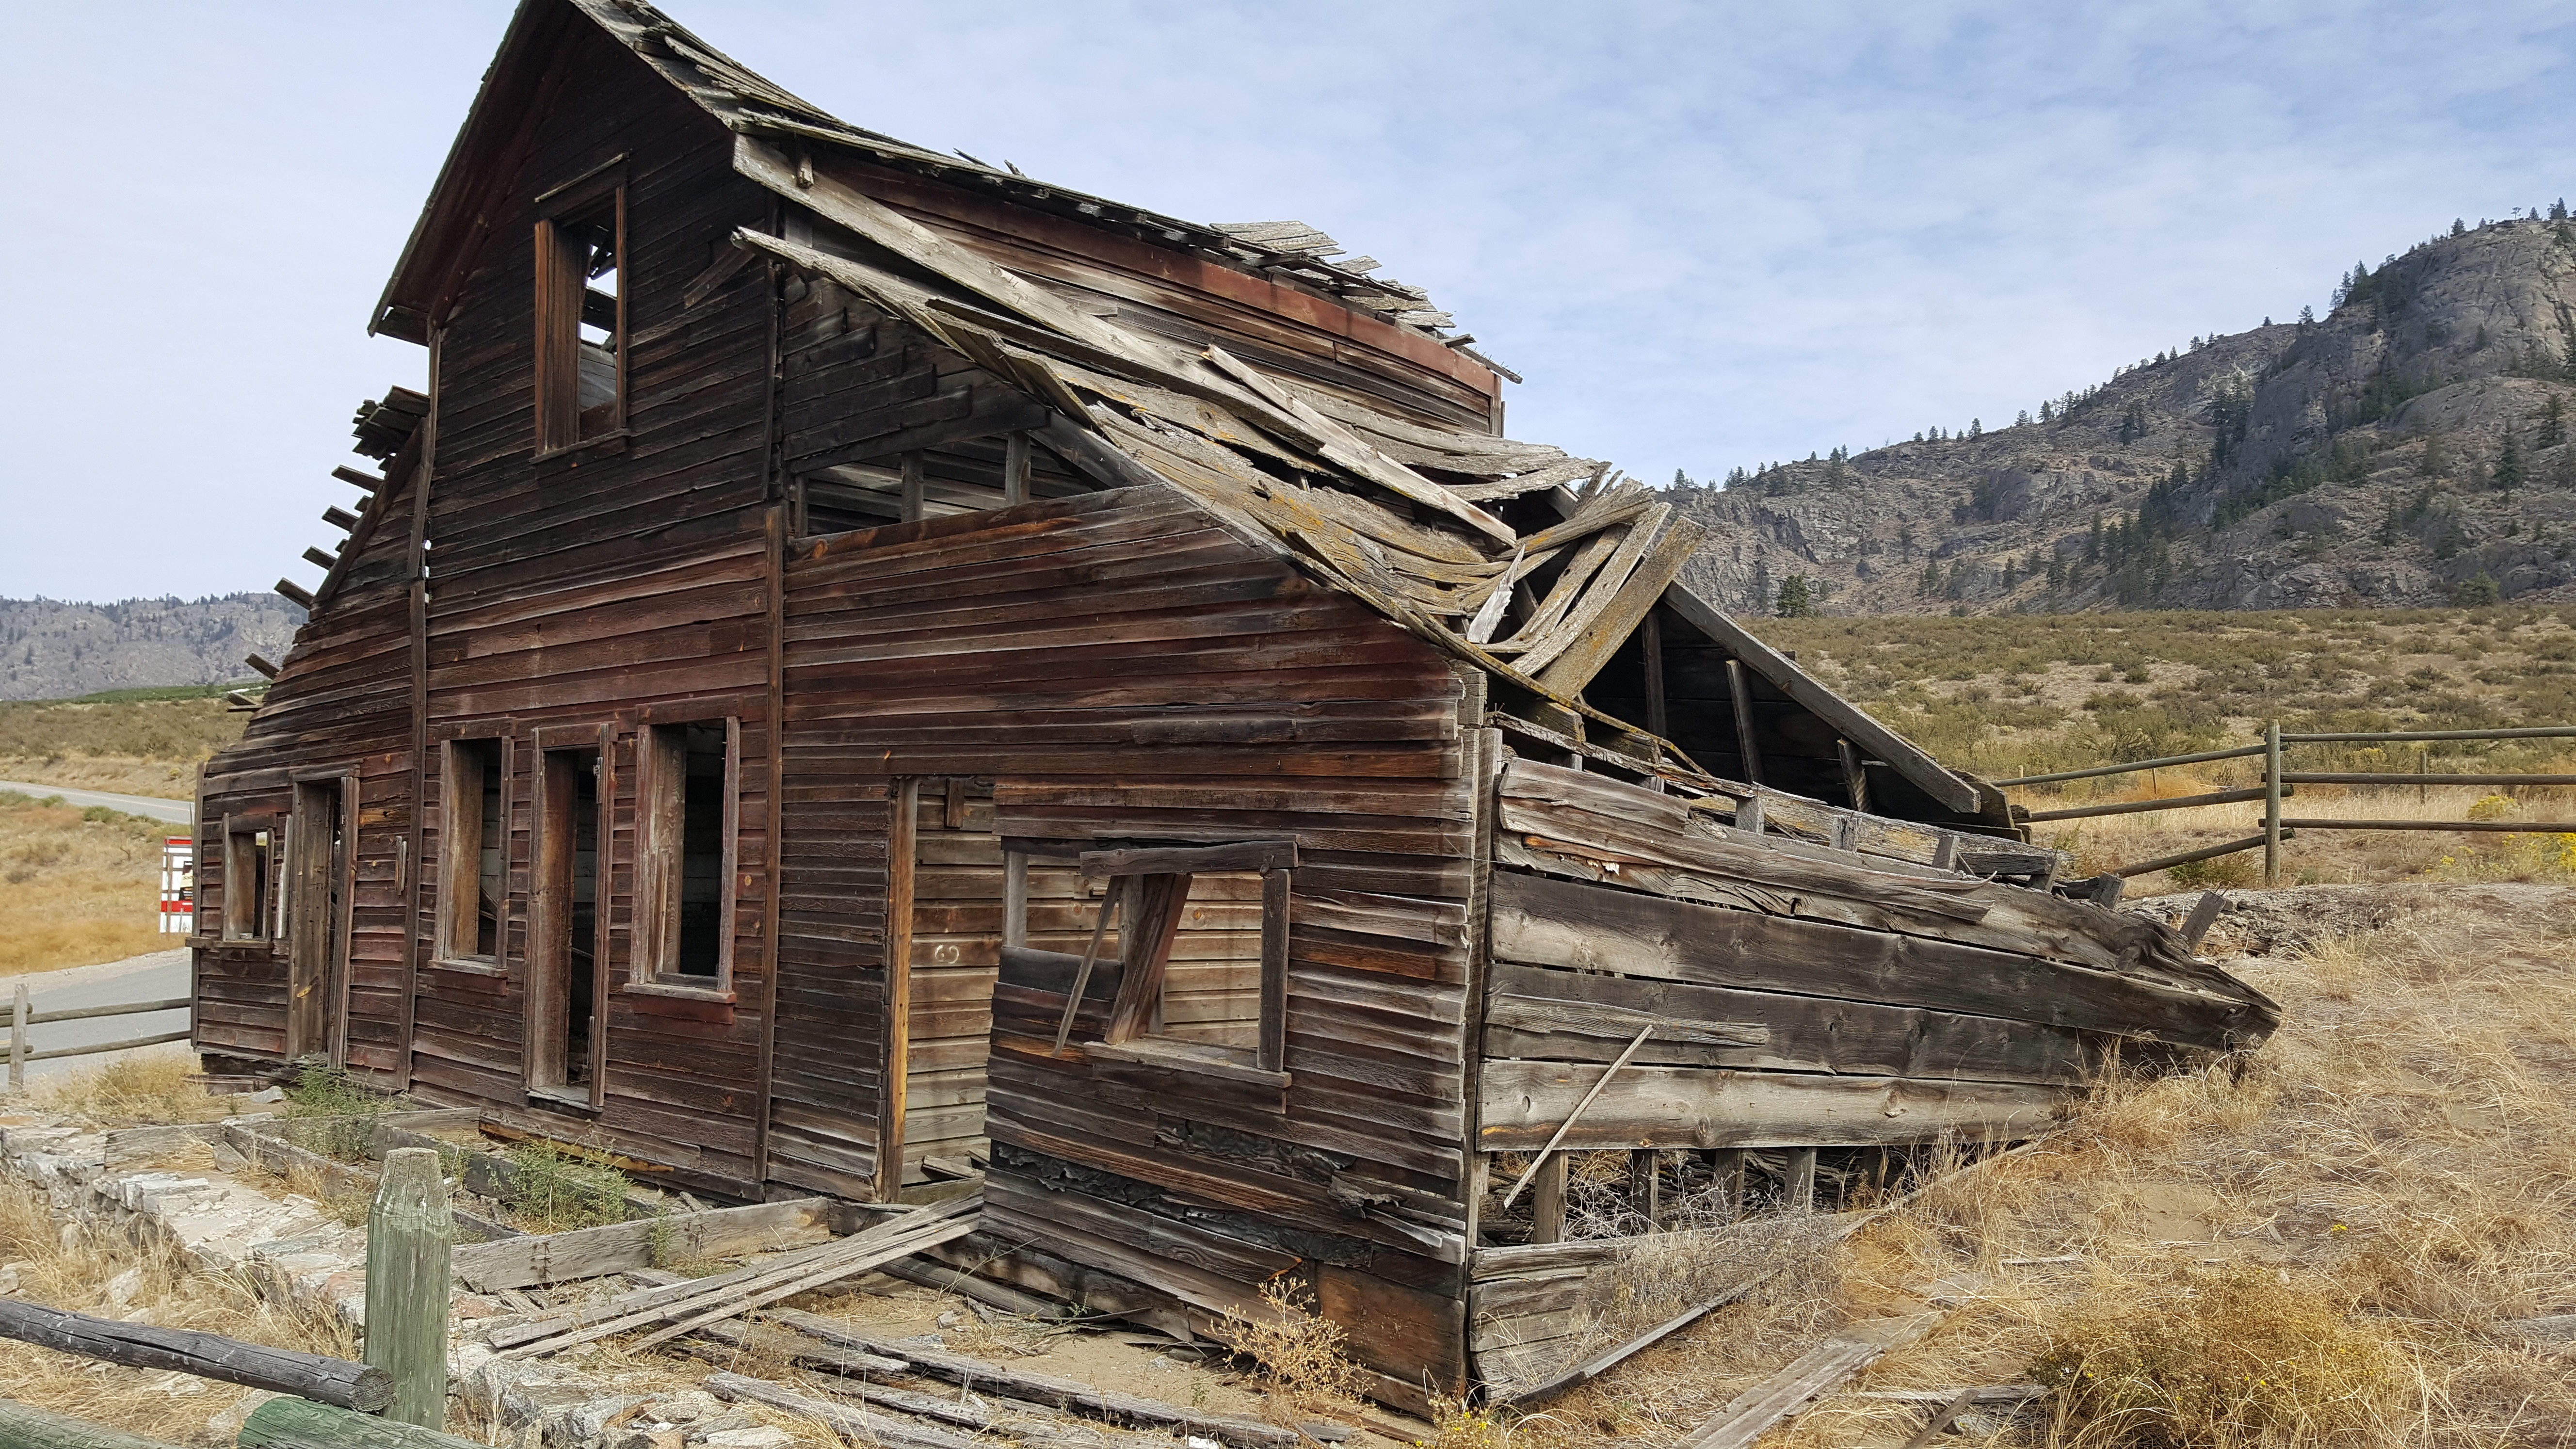
wood, vintage, house, building, old, country, rustic, hut, shack, abandoned, weathered, ruins, historical, log cabin, rural area, frontier house, abandoned house, ancient history